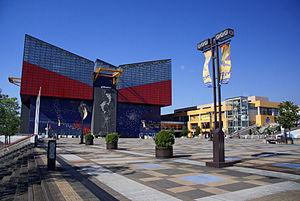
L'aquarium Kaiyukan est un aquarium situé dans l'arrondissement de Minato à Ōsaka, au Japon.